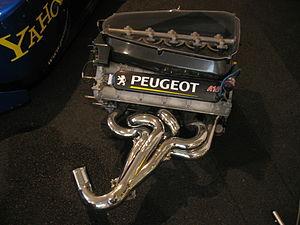
Prost Grand Prix est une ancienne écurie de Formule 1 française et un ancien constructeur, fondés et dirigés par Alain Prost de 1997 jusqu'à la faillite de l'entreprise en fin d'année 2001. Prost Grand Prix a disputé 83 Grands Prix de Formule 1 et inscrit 35 points au championnat du monde des constructeurs. Les Prost ont également décroché trois podiums et parcouru trente-sept tours en tête de Grands Prix.
La Prost AP03 est une monoplace de Formule 1, conçue par les ingénieurs Alan Jenkins et Loïc Bigois, engagée par l'écurie française Prost Grand Prix en championnat du monde de Formule 1 2000. Pilotée par le Français Jean Alesi, qui a disputé ses deux précédentes saisons chez Sauber et l'Allemand Nick Heidfeld, champion 1999 du championnat intercontinental de Formule 3000, elle a eu comme pilote essayeur le Français Stéphane Sarrazin, lequel avait auparavant disputé un Grand Prix en 1999 au sein de la Scuderia Minardi.
Neuf motoristes français de Formule 1 ont produit des moteurs destinés à leurs propres monoplaces ou à des constructeurs de châssis. Bugatti, Gordini, Matra, Peugeot, Renault et Talbot ont conçu, produit et fait courir leurs réalisations. Mecachrome et Supertec étaient des sous-traitants du concepteur Renault. CTA-Arsenal n'a disputé que deux courses, hors championnat. La société japonaise Asiatech a repris, durant deux saisons, le développement et la maintenance des moteurs Peugeot. Les motoristes suivent la règlementation des moteurs de Formule 1 édictée par la Fédération internationale de l'automobile.